Juulia Turkkila

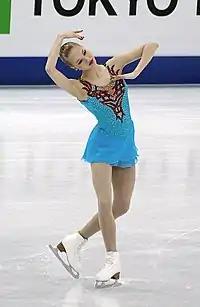
Turkkila at the 2012 World Championships

Beginning the season at the 2023 CS Nebelhorn Trophy, Turkkila/Versluis won the bronze medal. Competing next on home ice at the 2023 CS Finlandia Trophy, they won the rhythm dance. Second in the free dance, they remain in first place overall, becoming the first Finnish dance team to win the gold medal at the Finlandia Trophy. The duo noted that the Espoo Metro Areena had been the site of many milestones in their careers, including national singles championships, making it a place of "many meanings." With Finland again hosting on the Grand Prix in the same venue, they won another bronze medal at the 2023 Grand Prix of Espoo. Turkkila/Versluis went on to finish fourth at the 2023 NHK Trophy, which they said they considered a strong result given that they were competing on consecutive weekends. Turkkila said they were "overall very happy" with the first half of the season.